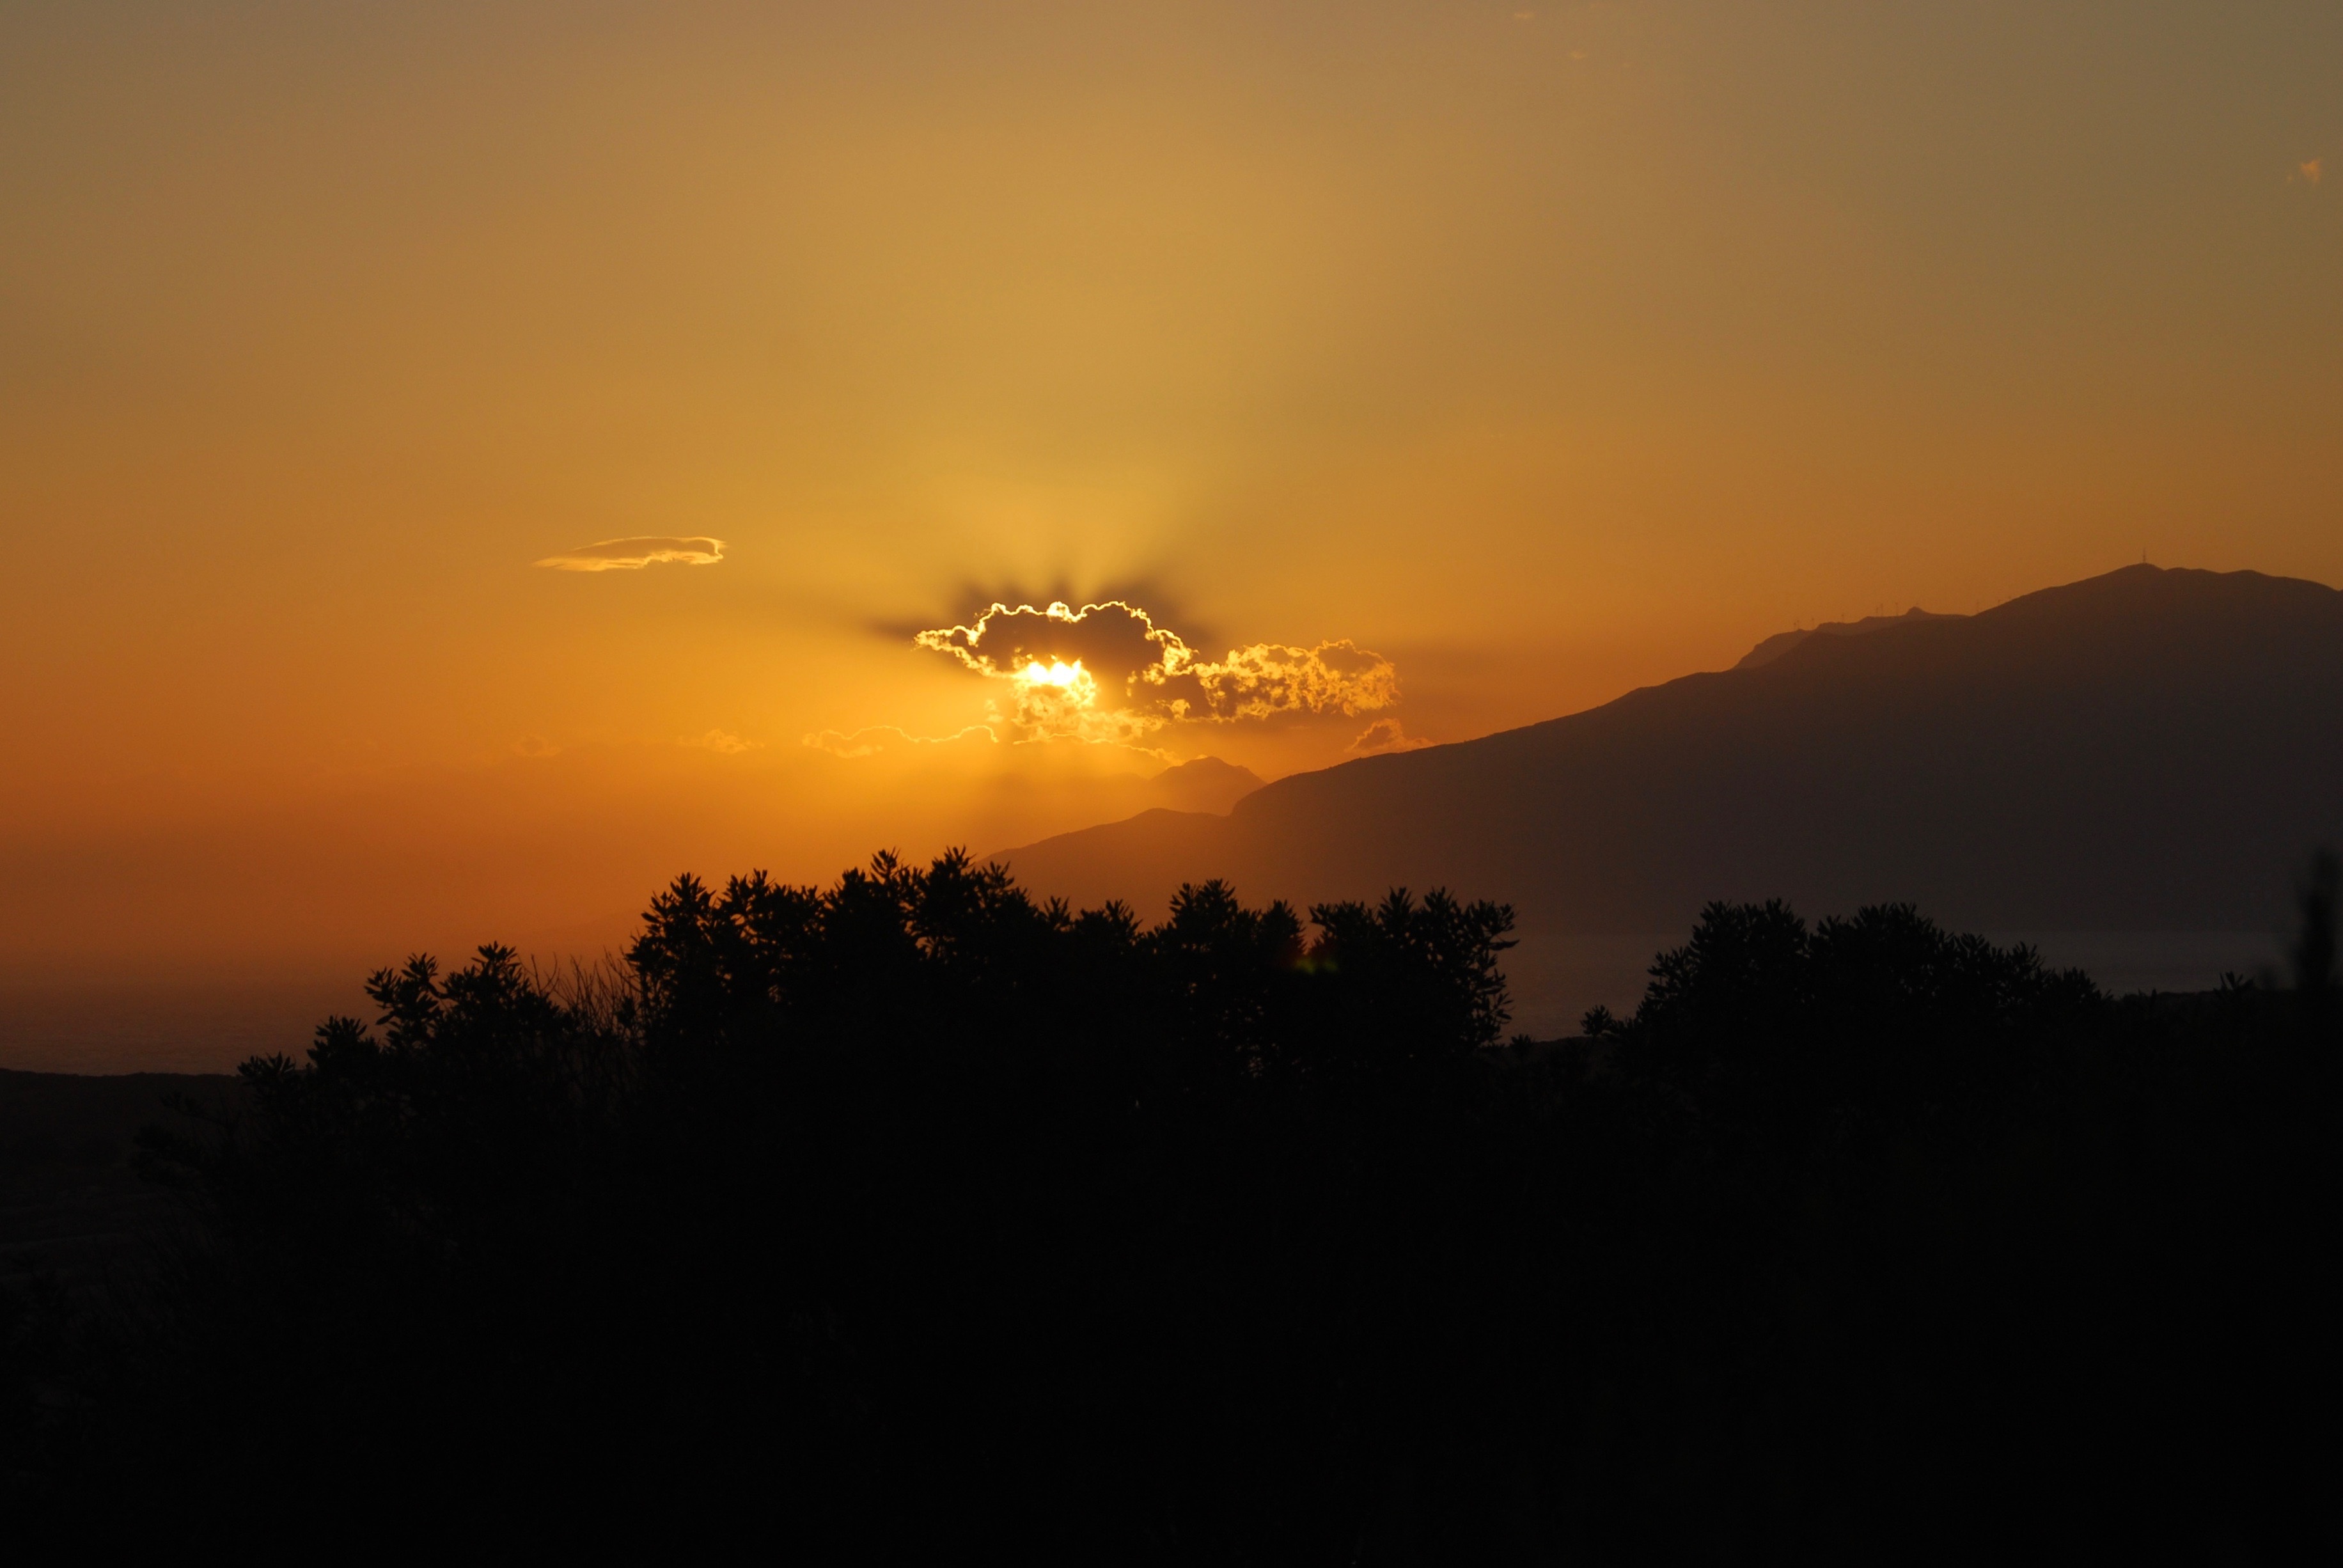
sea, horizon, mountain, cloud, sky, sun, sunrise, sunset, sunlight, morning, hill, dawn, atmosphere, dusk, evening, holidays, greece, crete, afterglow, evening sky, astronomical object, atmospheric phenomenon, red sky at morning